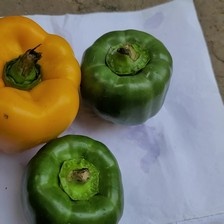
Label: capsicum